Harriet Bunker Austin

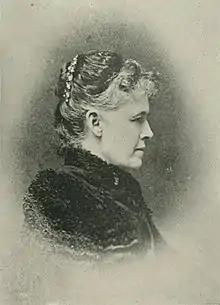
Harriet Bunker Austin

Harriet Melissa Bunker Austin was born in Erie, Pennsylvania, on December 29, 1843, the daughter of John F. Bunker, descending from New England stock. Her great-grandfather, Benjamin Bunker, was a soldier of the Revolution, and was killed in the battle of Bunker Hill. The hill from which the battle was named comprised part of the Bunker estate, owned by her grandfather, Josiah Bunker. On her mother's side she was related to Amos Bronson Alcott and Lyman Beecher.